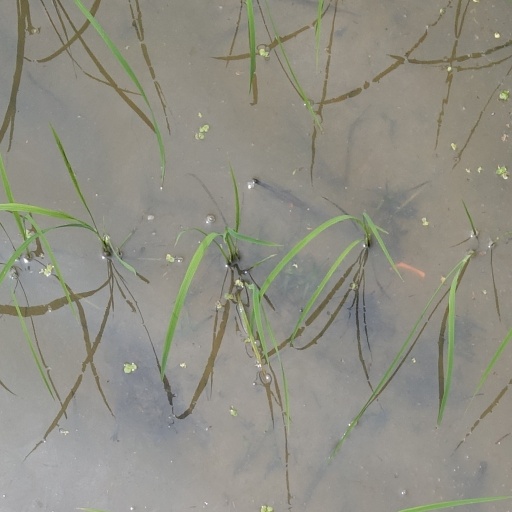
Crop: rice